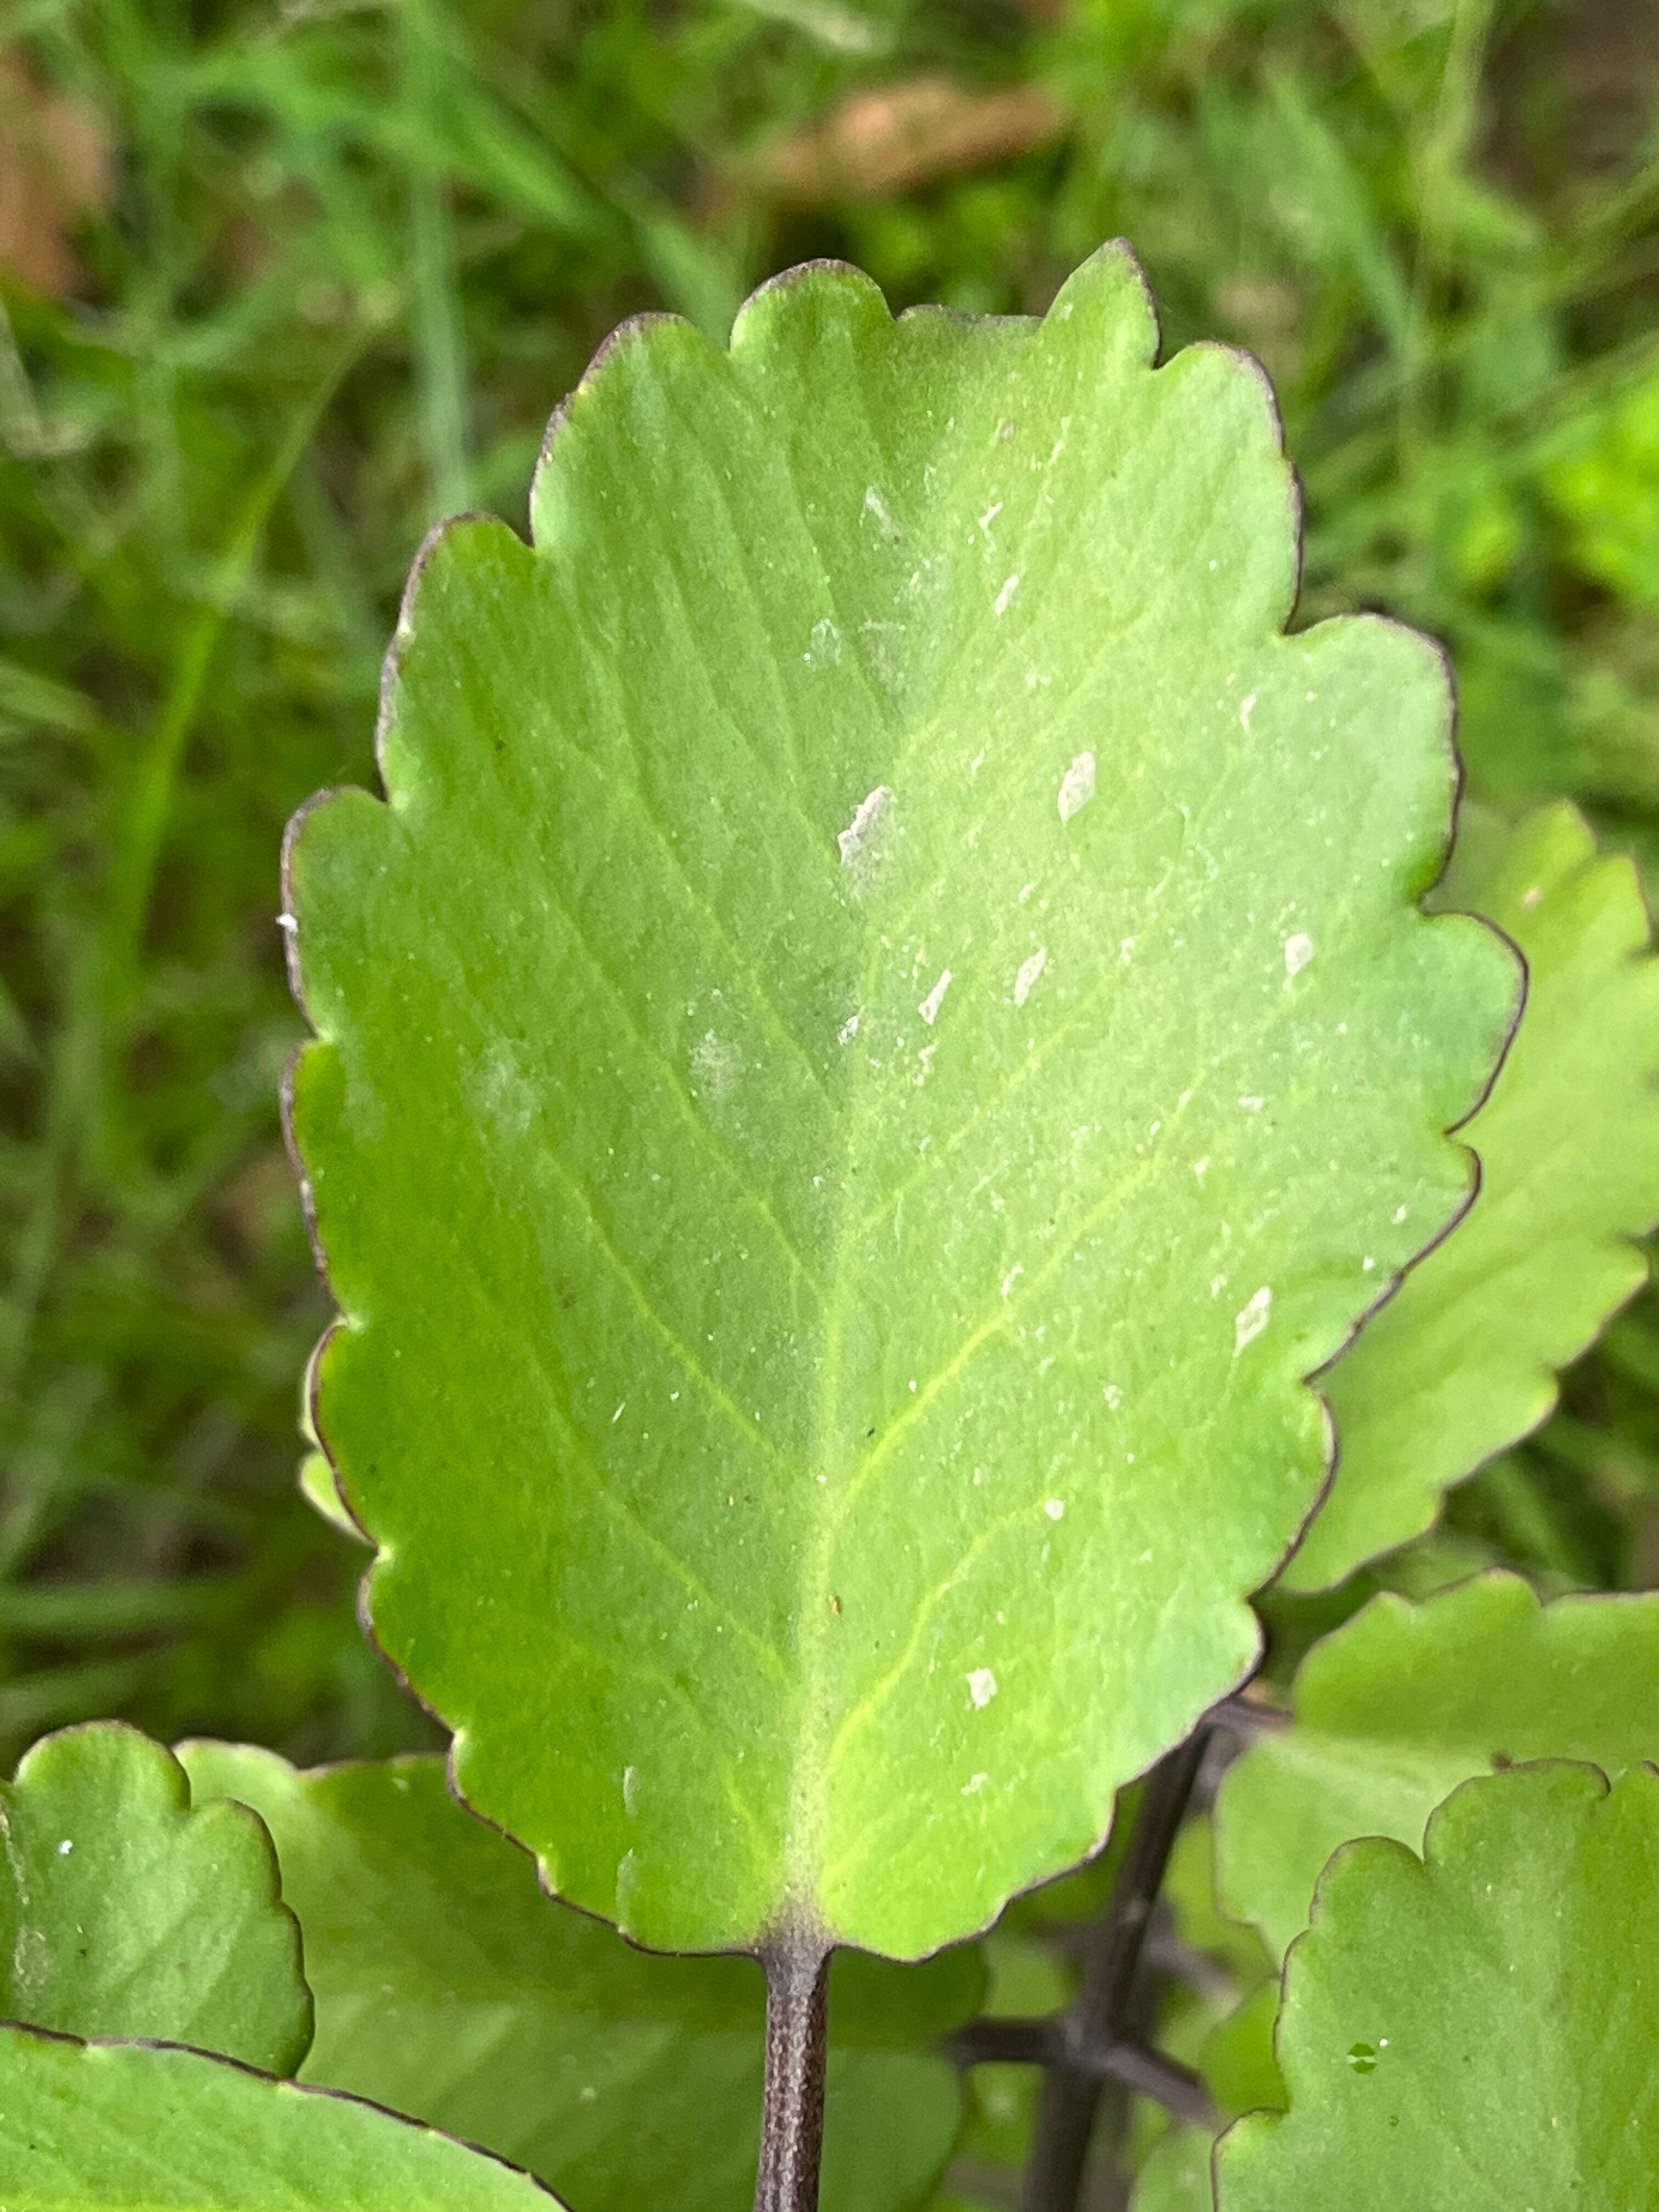
Plant species: kalanchoe-pinnata